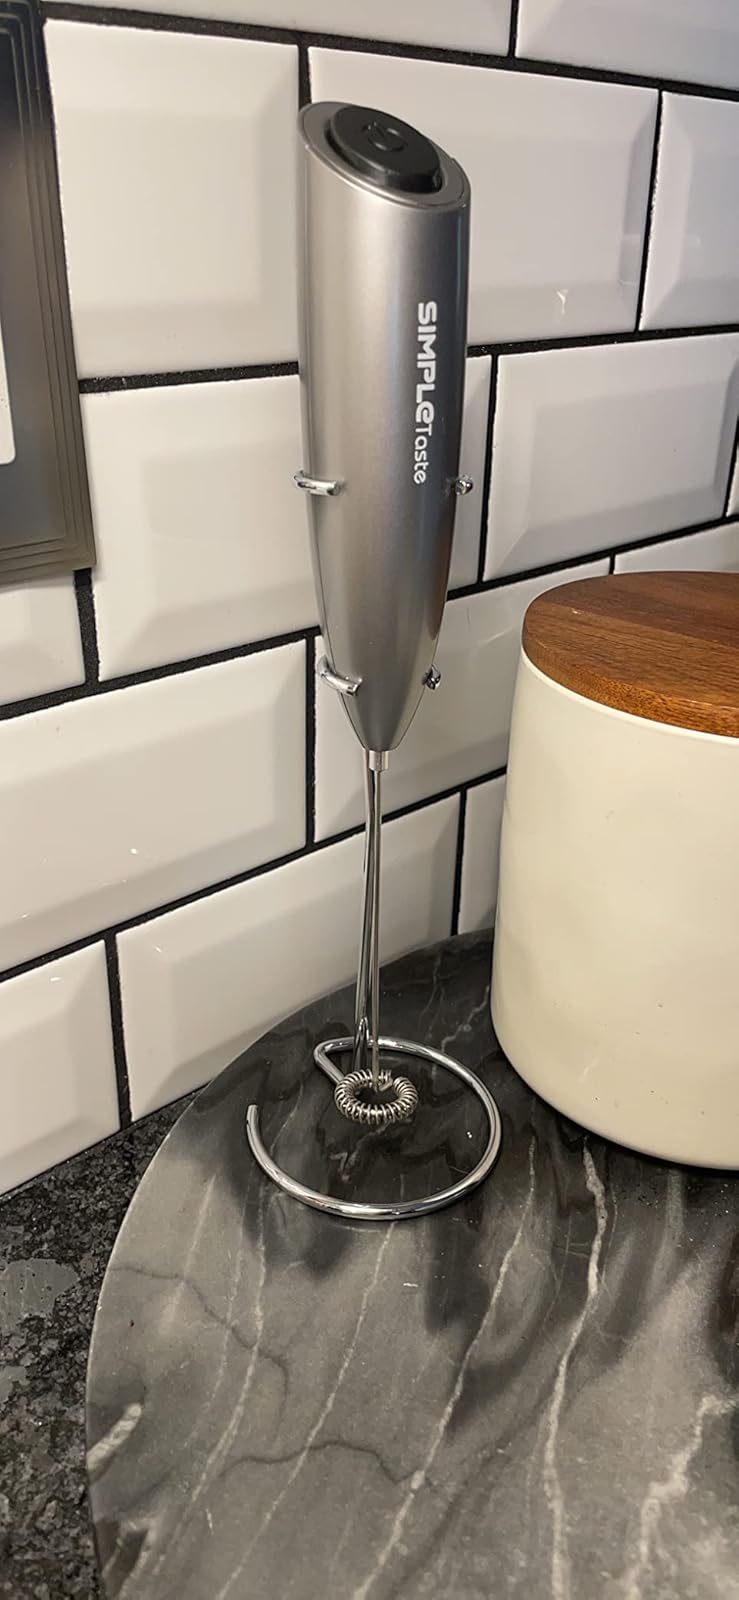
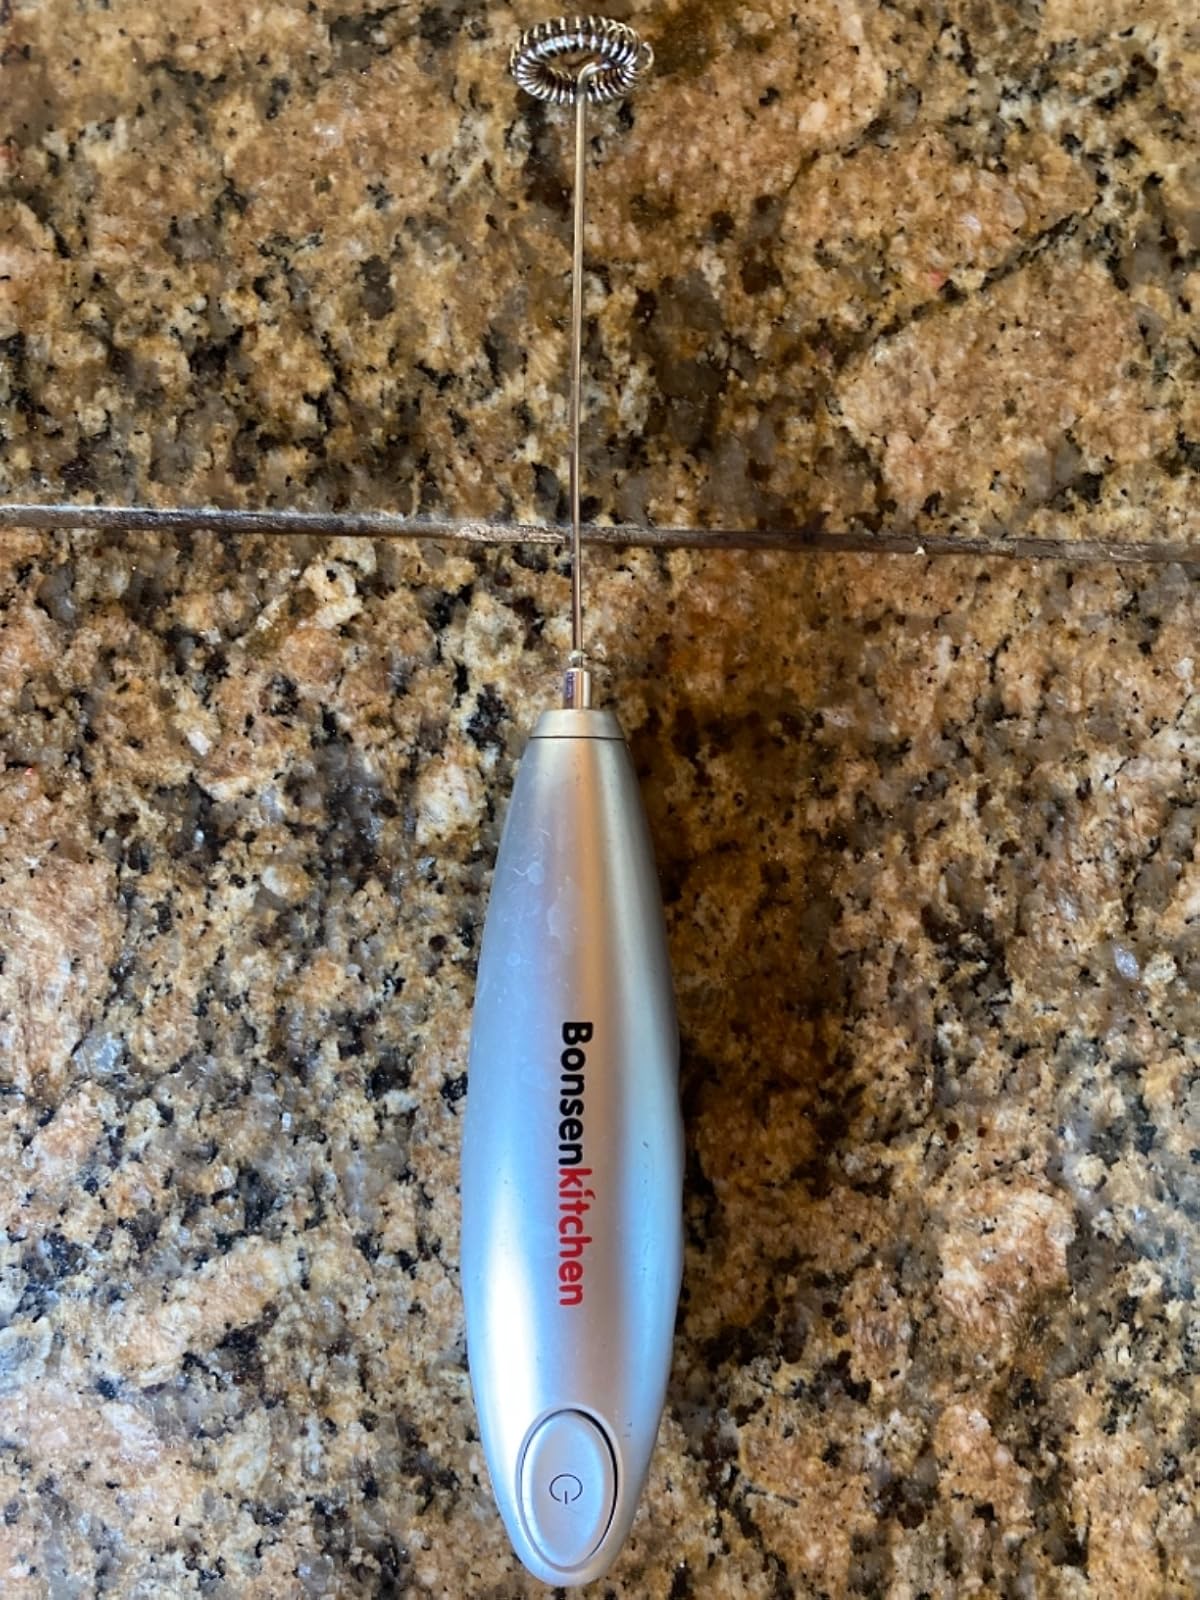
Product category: items_mixer
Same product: no